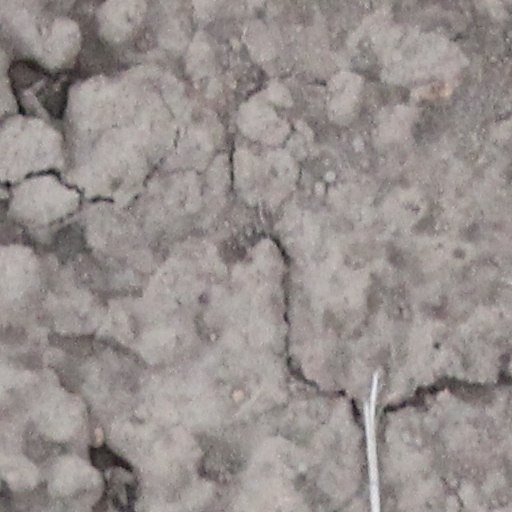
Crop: wheat